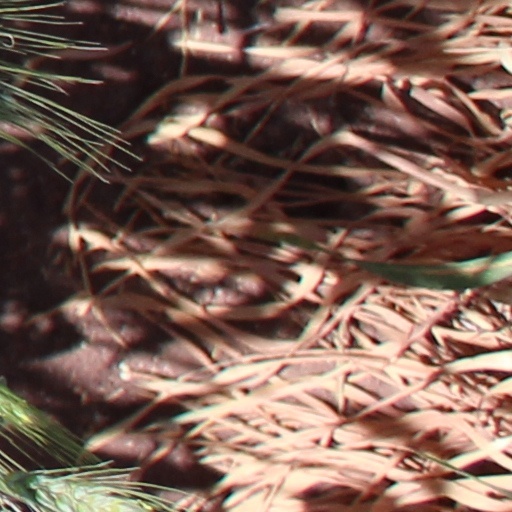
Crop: wheat